Makenzy Robbe

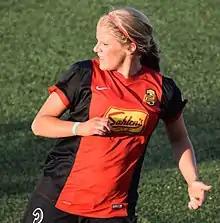
Robbe with the Flash in 2016

Robbe was drafted by Western New York Flash as the eleventh overall pick of the 2016 NWSL College Draft as the 11th overall pick. She scored her first professional goal on June 11, 2016, the game-winner in a 1–0 against the Orlando Pride. The Flash finished fourth overall in the standings and advanced to the playoffs, where they faced off against the Portland Thorns FC in the semifinals. Robbe scored a goal in the 38th minute, helping the Flash triumph over the Thorns and advance to the 2016 NWSL Championship. She played 80 minutes in the final as the Flash beat the Washington Spirit in a penalty shootout. Robbe completed her rookie NWSL season with 22 appearances and 4 goals.